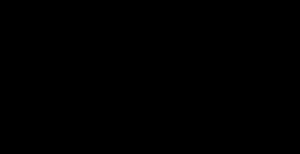
Kyros-cylinderen
Linjer 15-21 fra cylinderen.
Kyroscylinderen er en gammel lercylinder, nu brudt i flere stykker, på hvilken der er skrevet en erklæring med akkadisk kileskrift i den achaemenidiske konge Kyros den Stores navn. Den stammer fra det 6. århundrede f.Kr. og blev opdaget i 1879 i ruinerne af Babylon i Mesopotamien. Den ejes i øjeblikket af British Museum, som finansierede ekspeditionen, der opdagede cylinderen. Den blev lavet og brugt som foundation deposit efter den persiske erobring af Babylon i 539 f.Kr., hvor det Neo-Babylonske Rige blev invaderet af Kyros og indlemmet i det Persiske Rige.